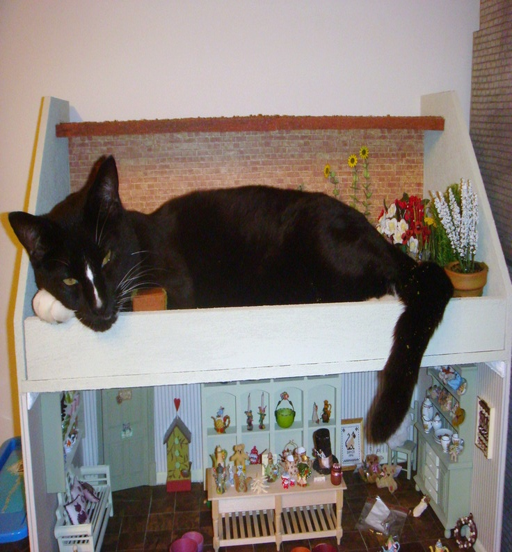
cat on the roof of my florist 's !